Rzeczpospolita (newspaper)

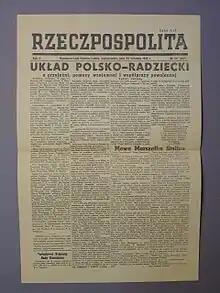
Rzeczpospolita newspaper cover from 1945

The basic edition of "Rzeczpospolita" is divided into four sections: the main one, dedicated to general news; the economic one ("Ekonomia i rynek"), the legal one ("Prawo co dnia"); and the regional one ("Życie Regionów").